Hassan Haskins

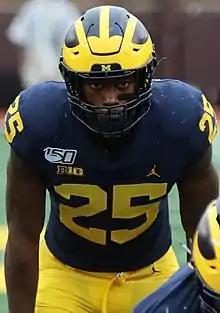
Haskins with Michigan in 2019

On November 27, 2021, in a victory against Ohio State, Haskins recorded five rushing touchdowns. Haskins finished the regular season with 1,232 rushing yards on 244 carries (an average of 5.0 yards per carry) and tied for second in program history at the time, with 18 single-season rushing touchdowns (tying Anthony Thomas and Chris Perry).